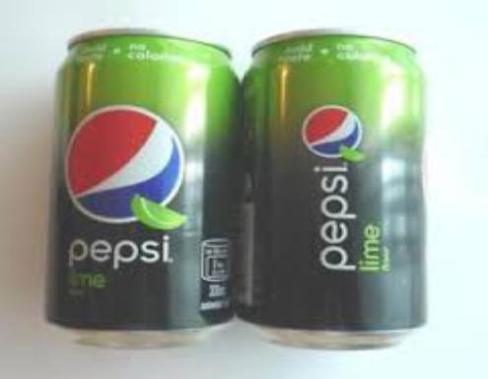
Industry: Food